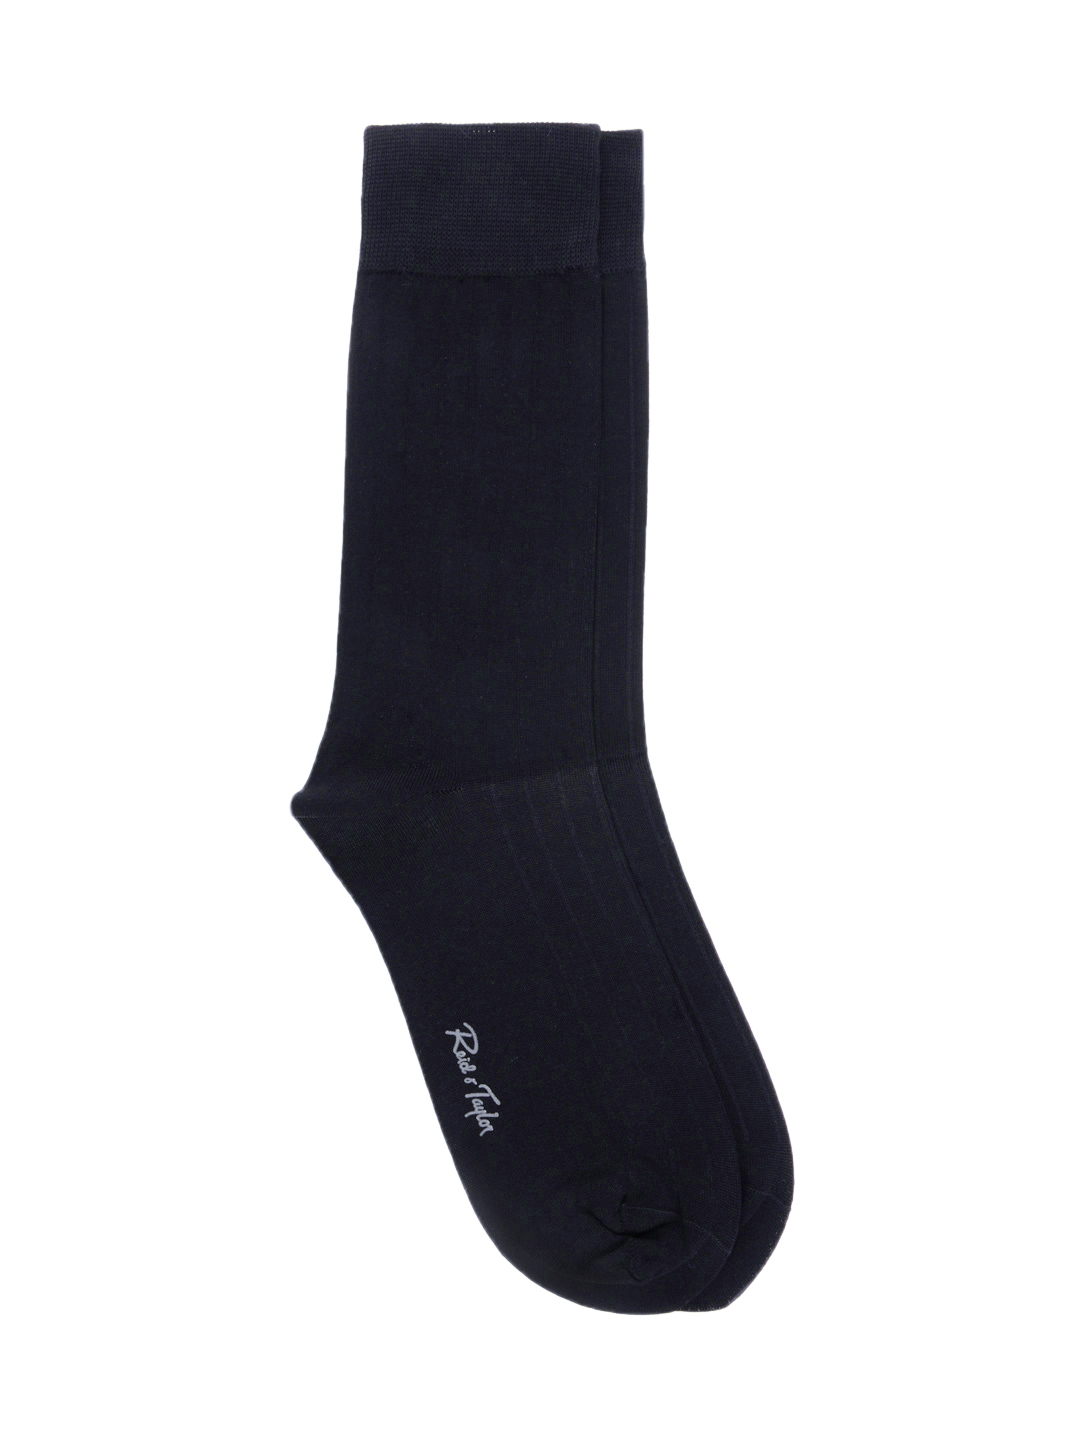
Reid & Taylor Men Navy Blue Socks
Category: Accessories / Socks / Socks
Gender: Men
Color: Navy Blue
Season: Summer 2016
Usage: Casual